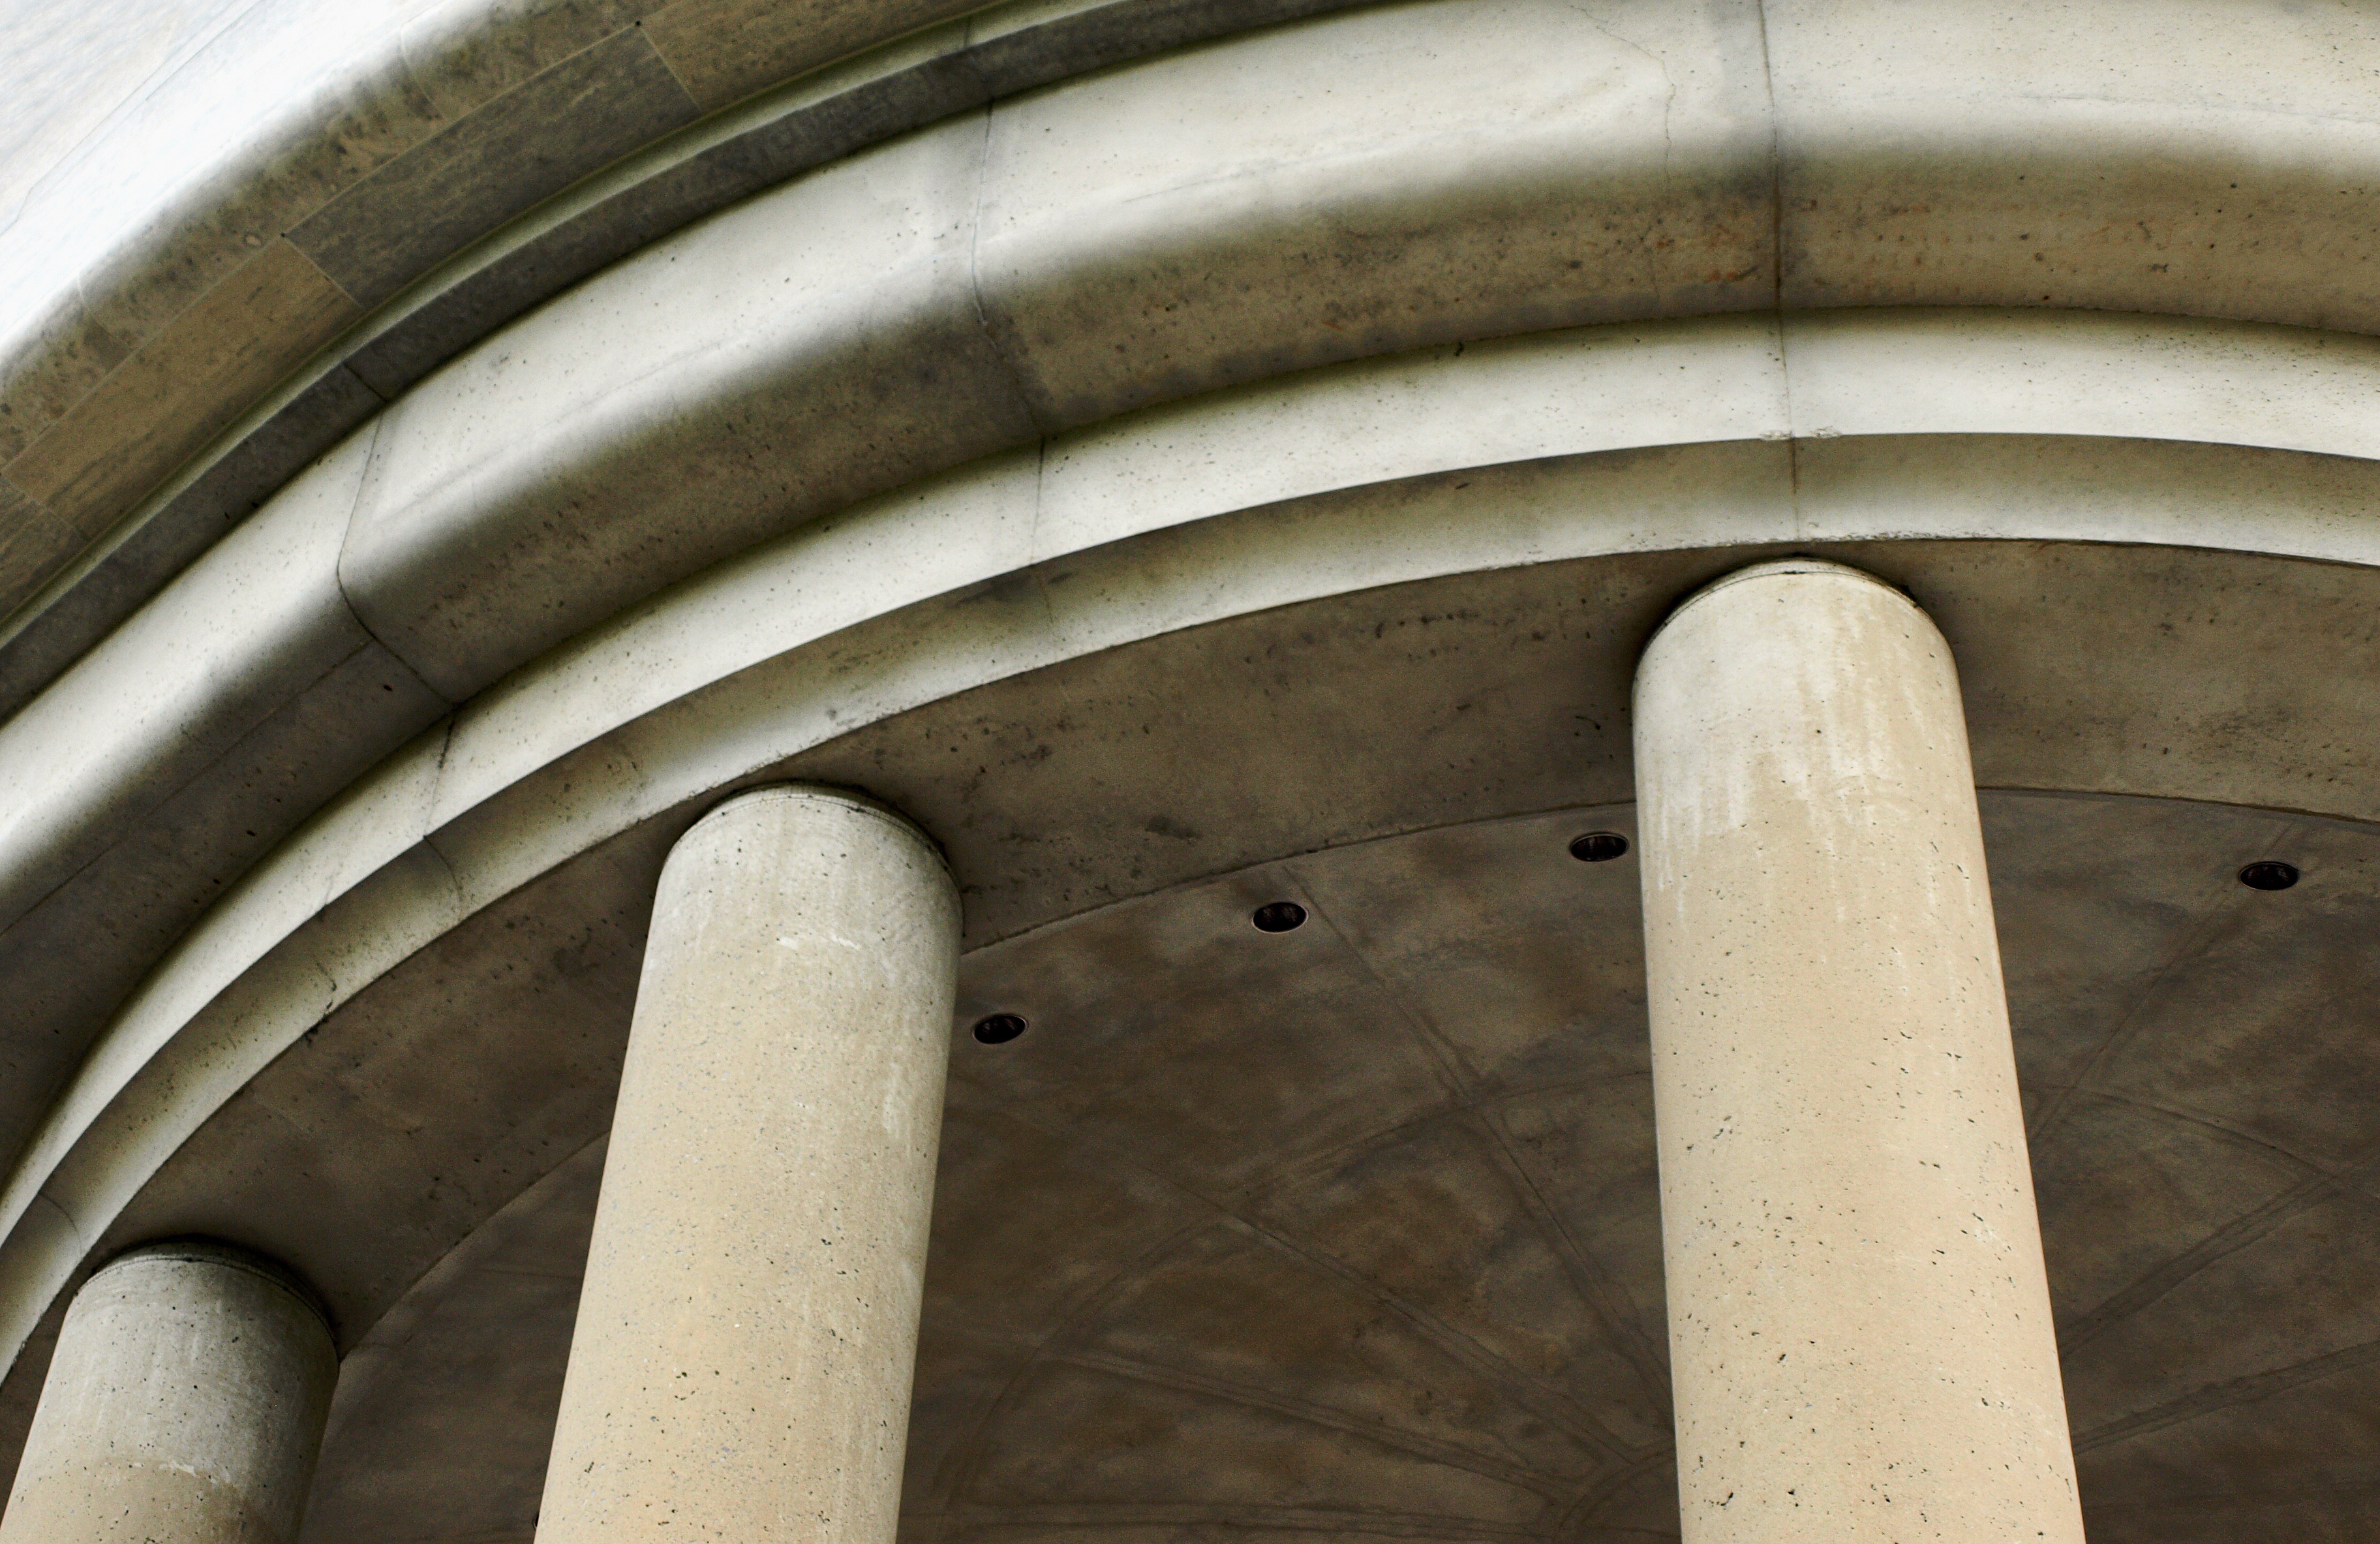
column, architecture, arch, classical architecture